Thomas Sim Lee

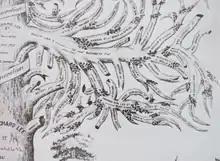
Thomas Sim Lee branch of "Lee Family of Virginia and Maryland" by Mrs. H. A. Marshall, circa 1886.

Mary Digges Lee died on January 25, 1805, at the age of 60. The widower never remarried, but lived at Needwood until his death on November 9, 1819, aged 74 years. A year before his death, he manumitted an enslaved woman named Nelly. Thomas Sim Lee was first buried at Melwood Park, his wife's family home. In 1888 his and the Melwood Diggeses' graves were moved to a common grave in Mt. Carmel Roman Catholic Cemetery near Upper Marlboro, Maryland.